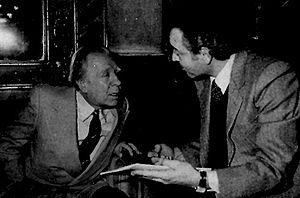
Jorge Luis Borges est un écrivain argentin né le 24 août 1899 à Buenos Aires et mort à Genève le 14 juin 1986. Ses œuvres dans les domaines de l’essai et de la nouvelle sont considérées comme des classiques de la littérature du XXᵉ siècle.